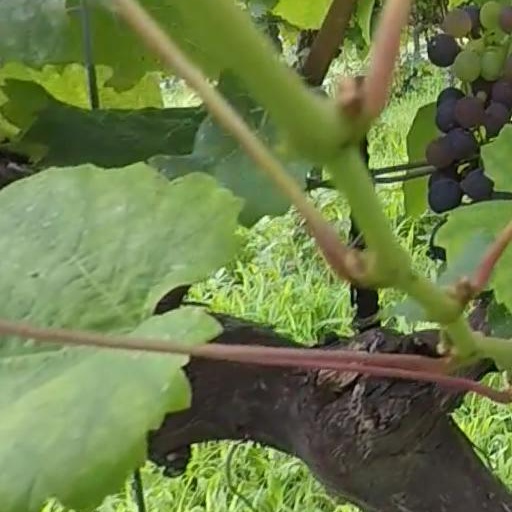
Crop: grape